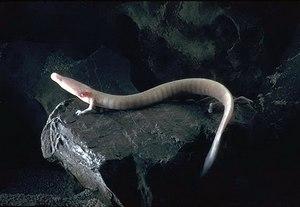
En zoologie, le nom vernaculaire Salamandre désigne une grande partie des espèces d'amphibiens urodèles. L'une des plus connues est la salamandre commune, rencontrée un peu partout en Europe.